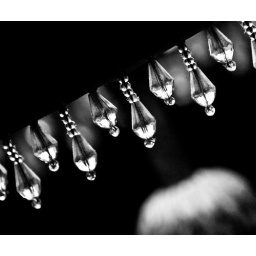
A lamp shade in my house